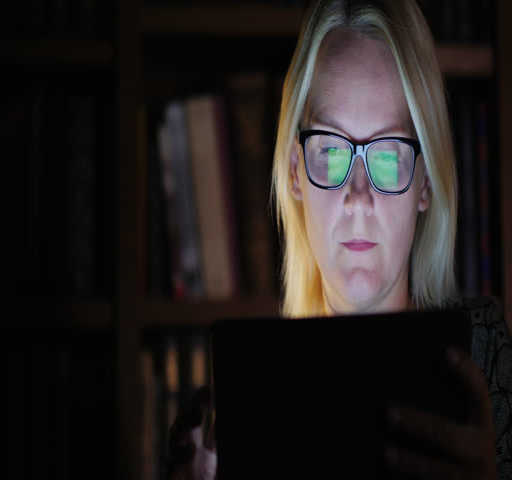
young woman in glasses works with a tablet in the office late at night .